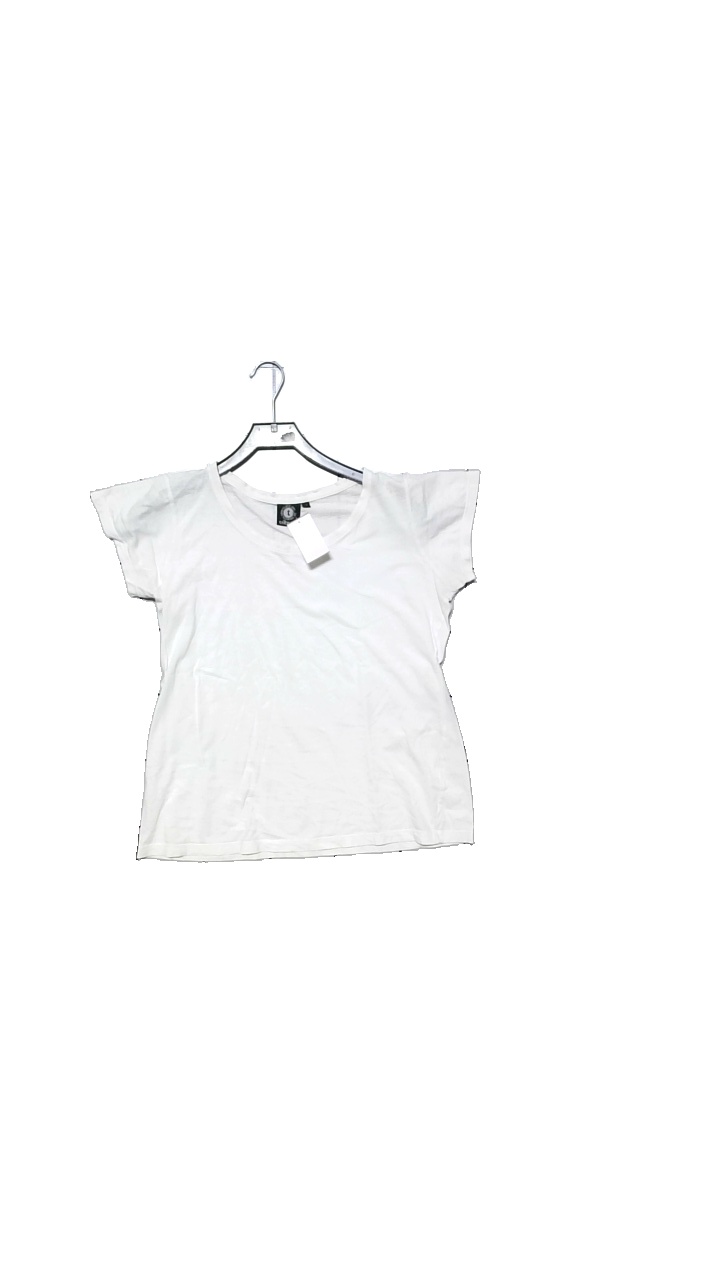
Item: T-shirt (Ladies)
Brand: Tribute
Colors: White
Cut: Regular
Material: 100%Cotton
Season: All
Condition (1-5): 3
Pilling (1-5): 3
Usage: Reuse
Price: <50